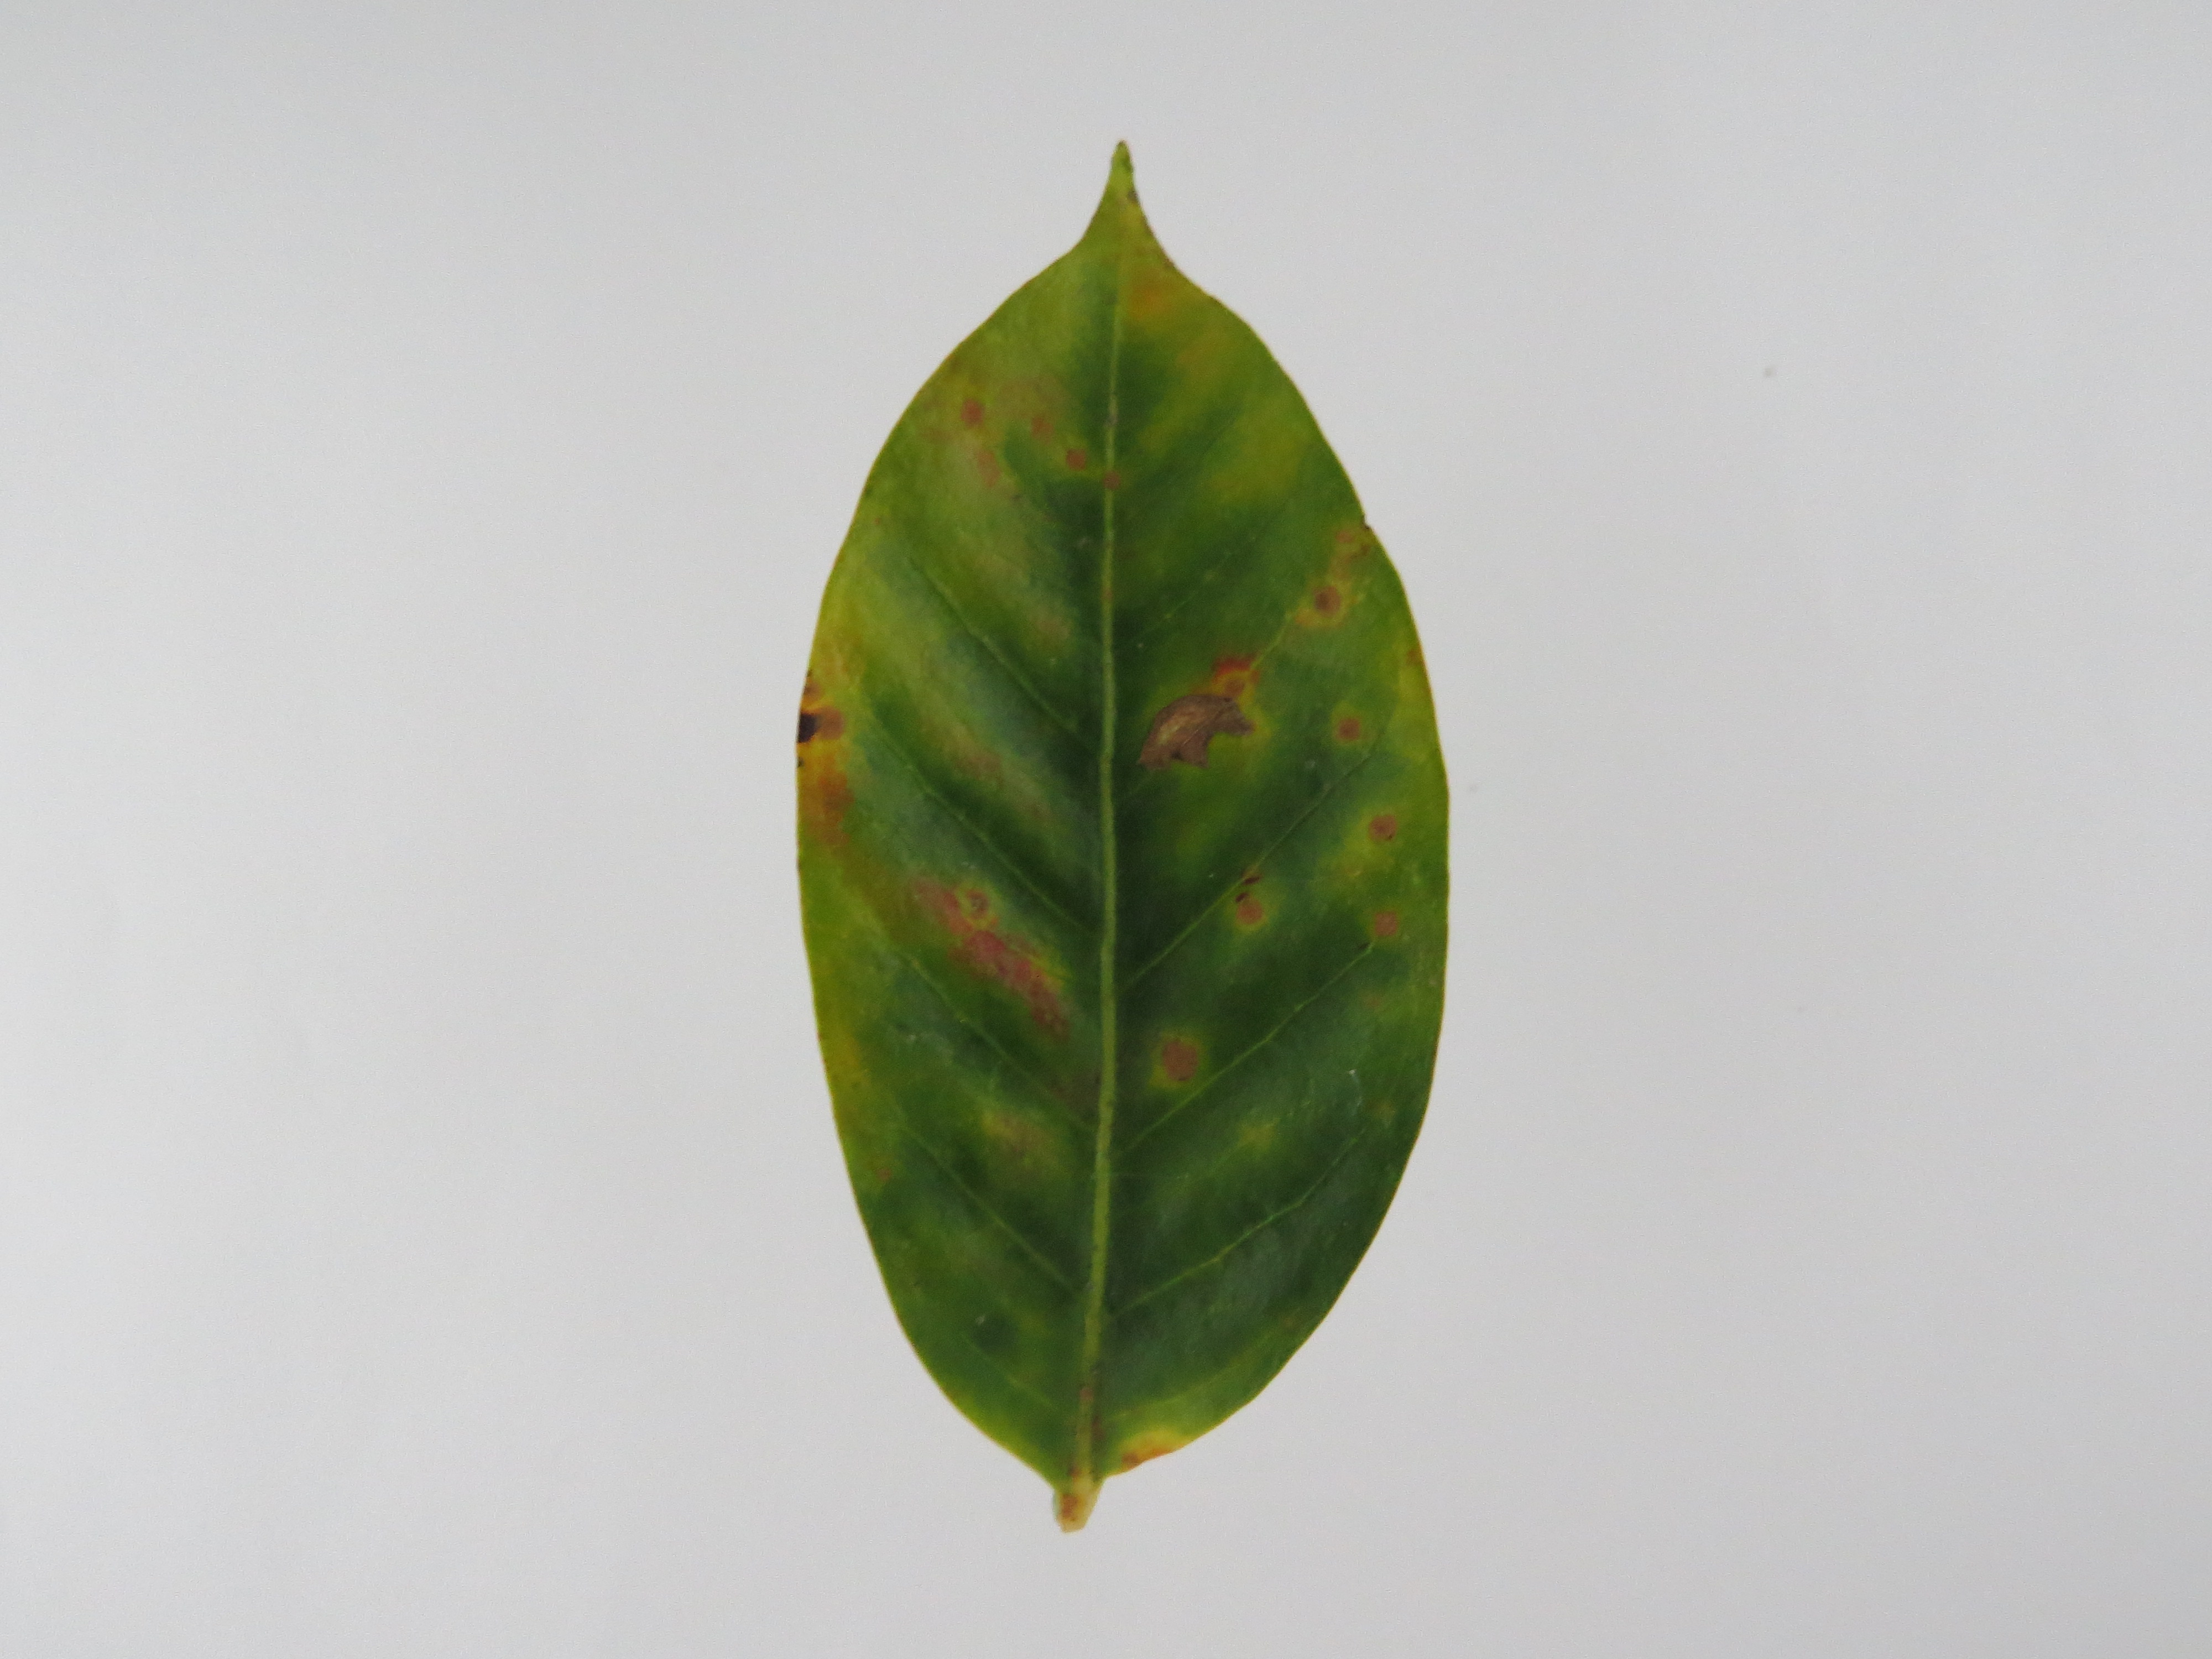
Label: magnesium-Mg